Haberdashers' Adams

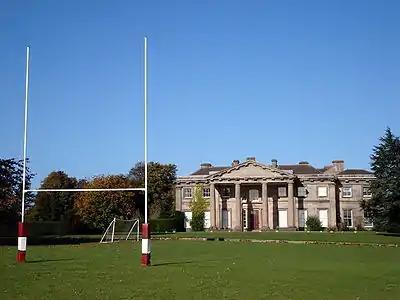
Adams' "Longford Hall" site viewed from the 1st XV rugby pitch

The school owns a number of dedicated boarding houses. The present junior hall (Longford Hall) is located by the school's playing fields about a mile away. In 2017 the Haberdashers' enabled the school to purchase and re-furbish Beaumaris Court, a former care home, to become the school's new senior boarding house, Beaumaris Hall. This new facility replaced the three senior boys' boarding houses which were situated in large Georgian townhouses facing the High Street.